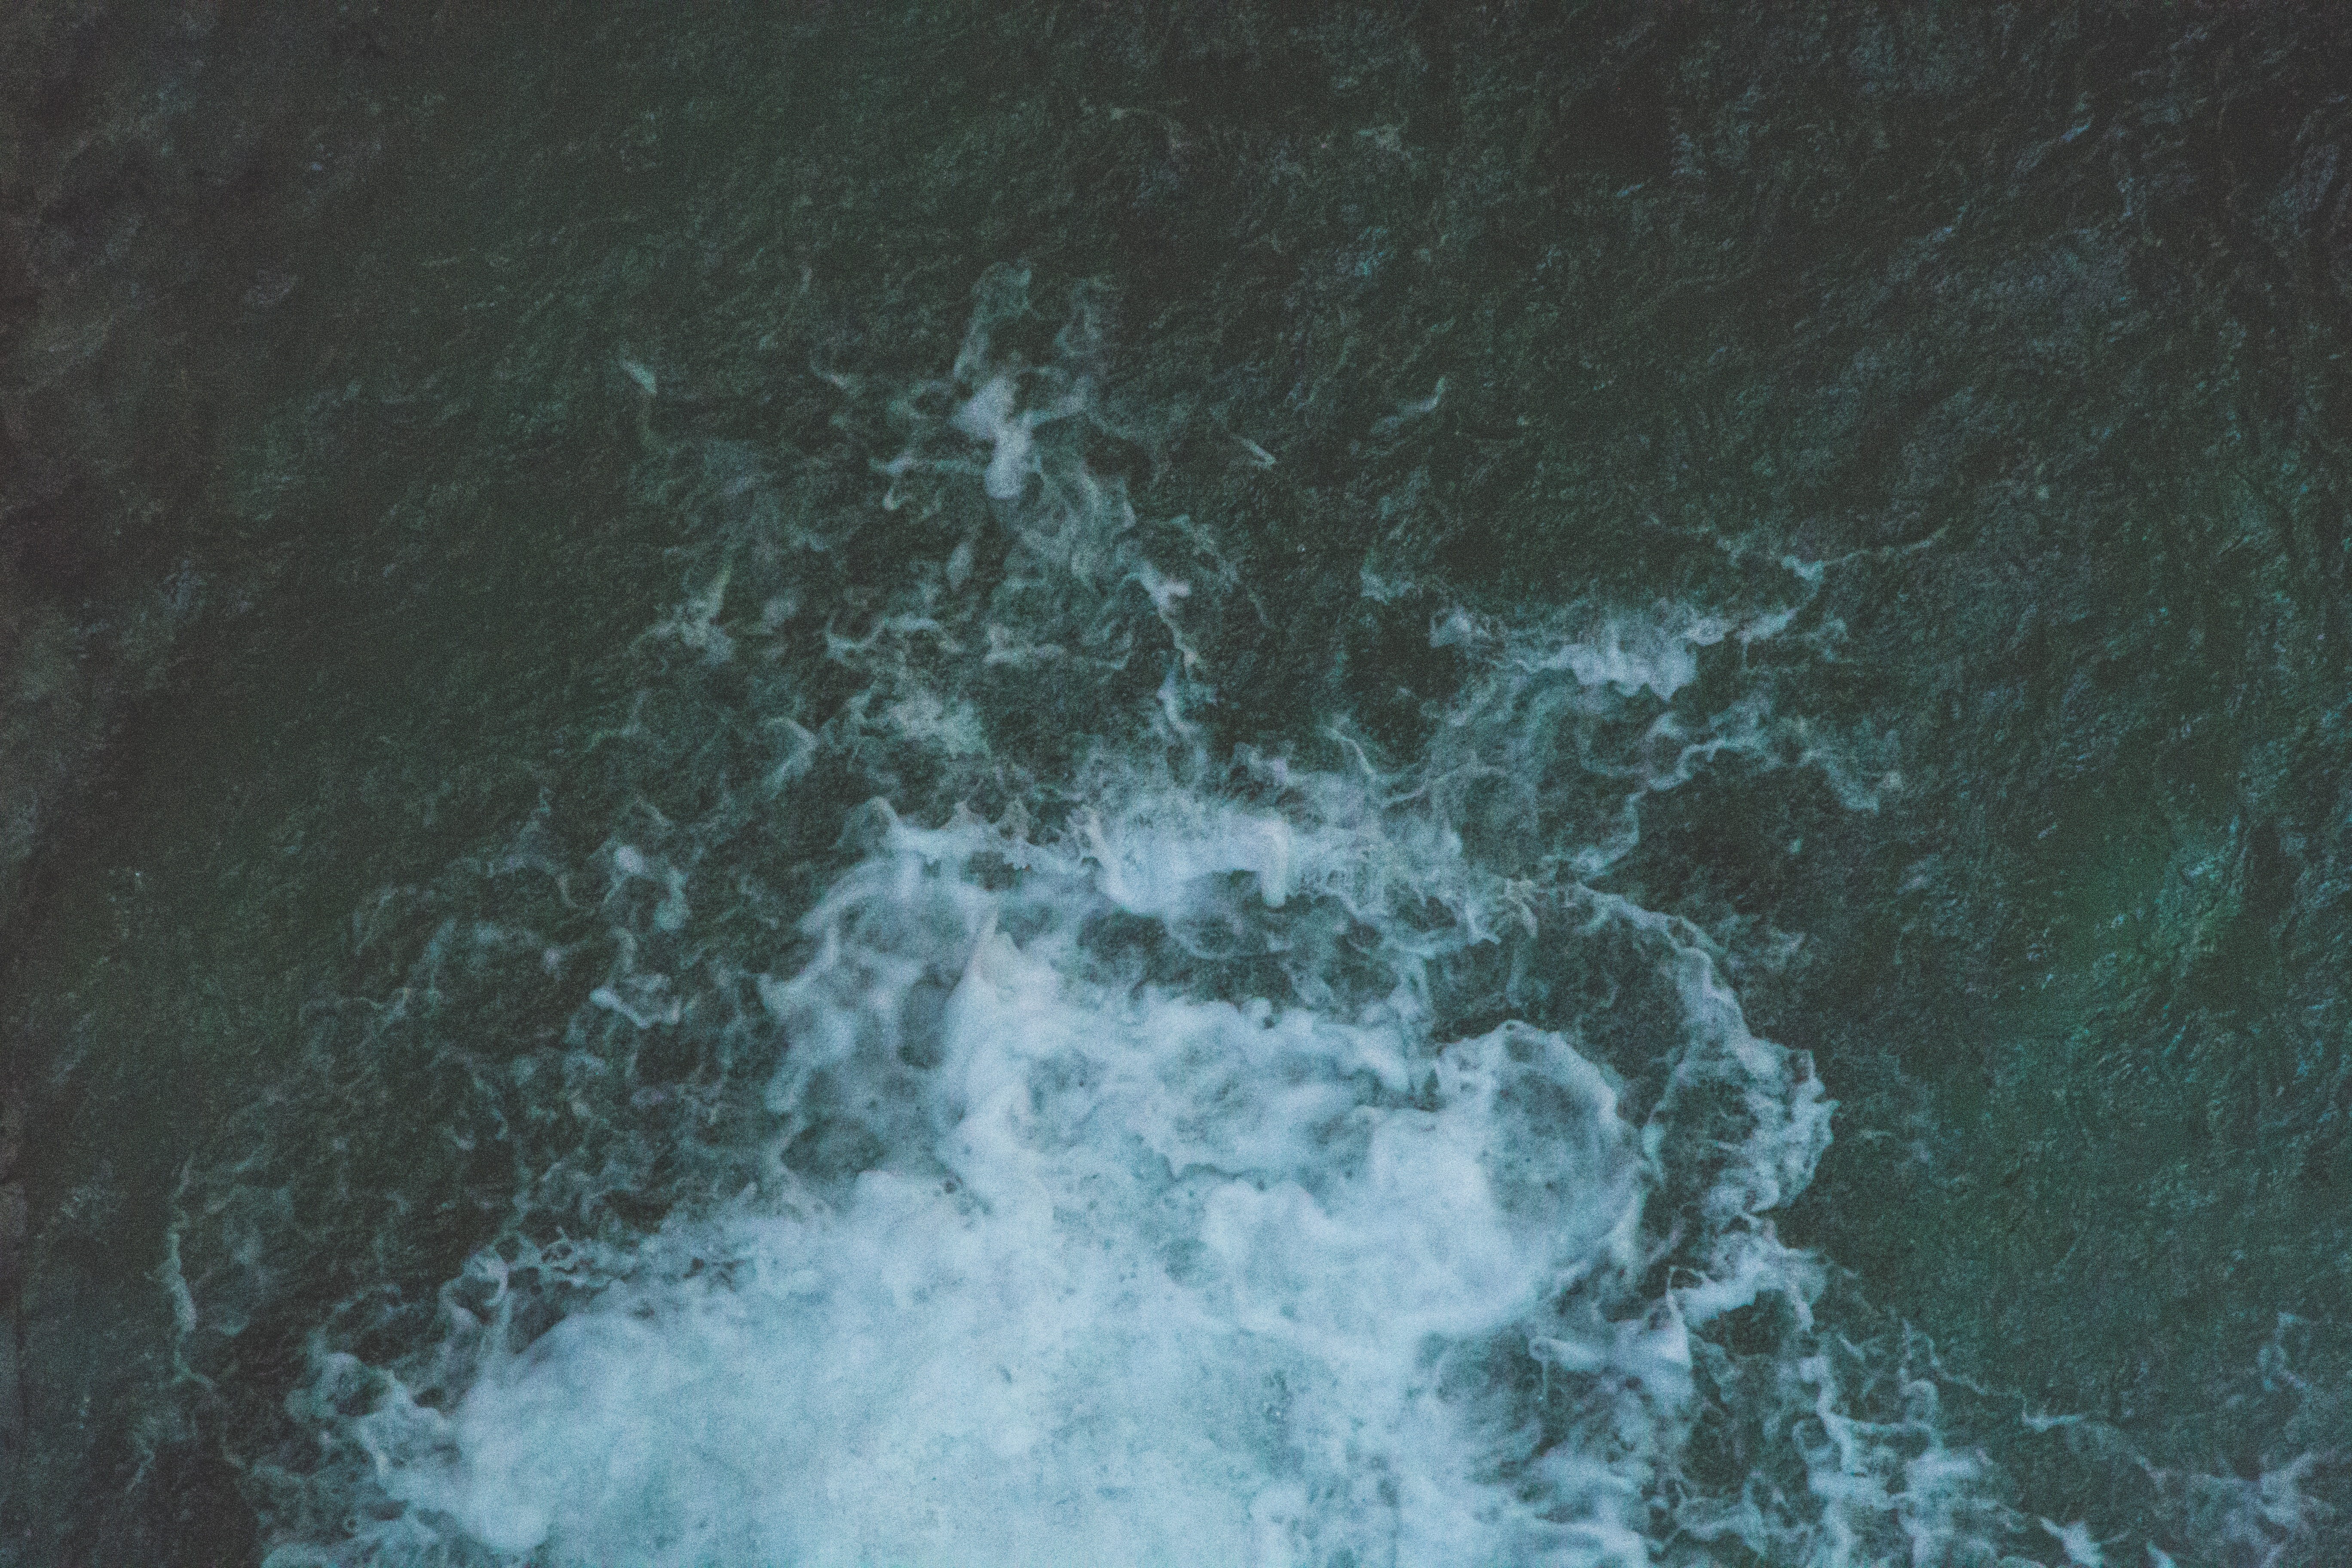
sea, water, ocean, wave, underwater, ice, wind wave